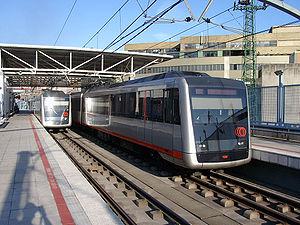
Le métro de Bilbao, ouvert le 11 novembre 1995 dessert l’agglomération de Bilbao qui compte environ un million d’habitants. Il est composé de trois lignes.
Metro Bilbao S.A. une entreprise dépendante du Consortium de Transportes de Bizkaia, fondée le 1ᵉʳ octobre 1993, qui exploite le Métro de Bilbao dans les lignes :
Bolueta est une station des lignes 1 et 2 du métro de Bilbao, située dans le quartier de Bolueta de la commune de Bilbao dans la communauté autonome du Pays Basque.